647 Fifth Avenue

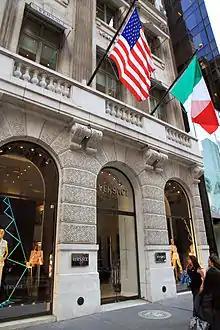
The base of 647 Fifth Avenue after it was remodeled by Versace

Gimpel & Wildenstein (later Wildenstein & Co.) designed a fifth story for number 647 in 1917, with J. H, Deeves & Brother as general contractors. The renovation did not significantly change the house's exterior design, although the interior was remodeled. Gimpel & Wildenstein's new galleries opened in May 1917. William K. Vanderbilt was recorded in 1920 as conveying title to 647 Fifth Avenue to Harold S. Vanderbilt and Malcolm D. Sloane. Number 647 was sold to Hoagland Corporation in May 1923 at an assessed valuation of $750,000. The house was further sold to Felix Wildenstein, who owned Wildenstein & Co., in 1925. Architect Eliot Cross bought number 647 in March 1928. Two months later, Cartier bought number 647 for investment. As a term of the sale, Wildenstein & Co. would be allowed to remain in the house until 1932, after which Cartier planned to either renovate or replace the building with a commercial structure. Wildenstein & Co. moved out of number 647 after purchasing another site in 1931 and developing a new building.